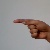
The image shows a hand gesture representing the letter 'G' in Indian Sign Language.